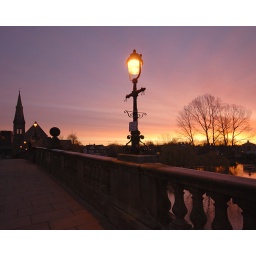
the colourful morning sky over the english bridge and church